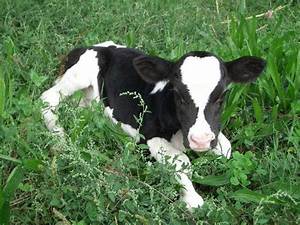
Label: mucca